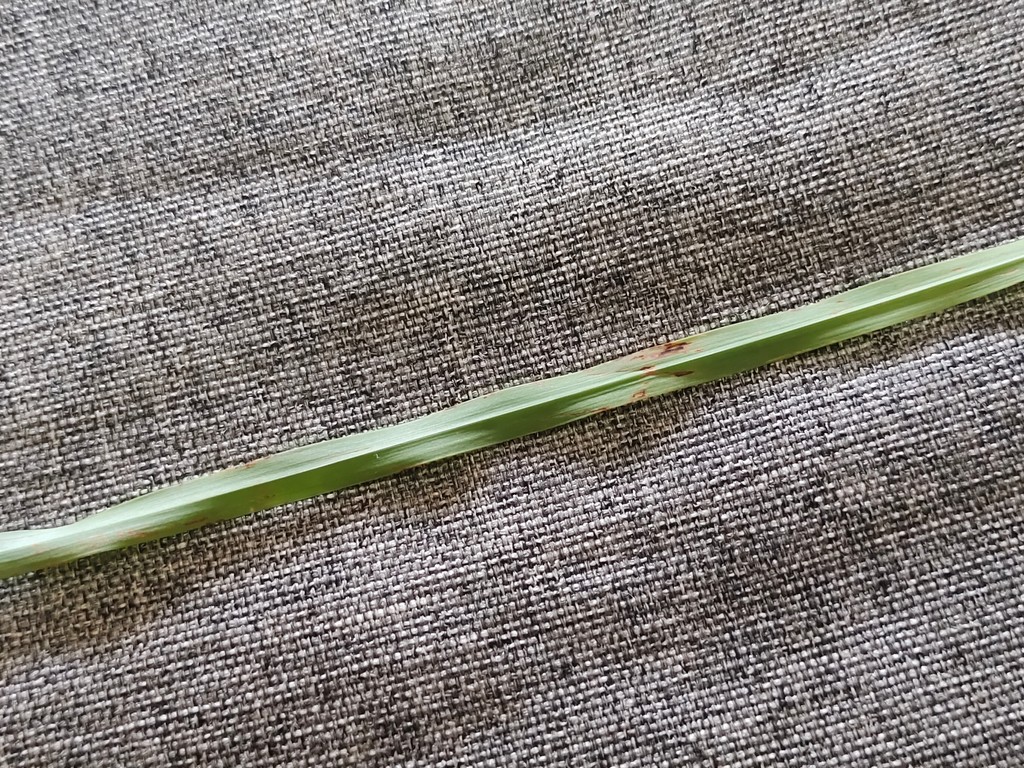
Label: Unhealthy